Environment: real
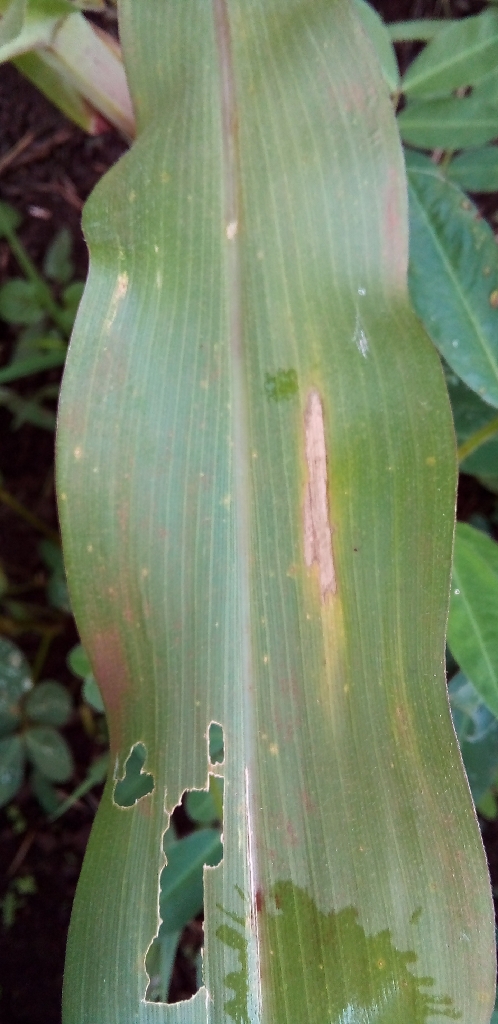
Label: northern_corn_leaf_blight